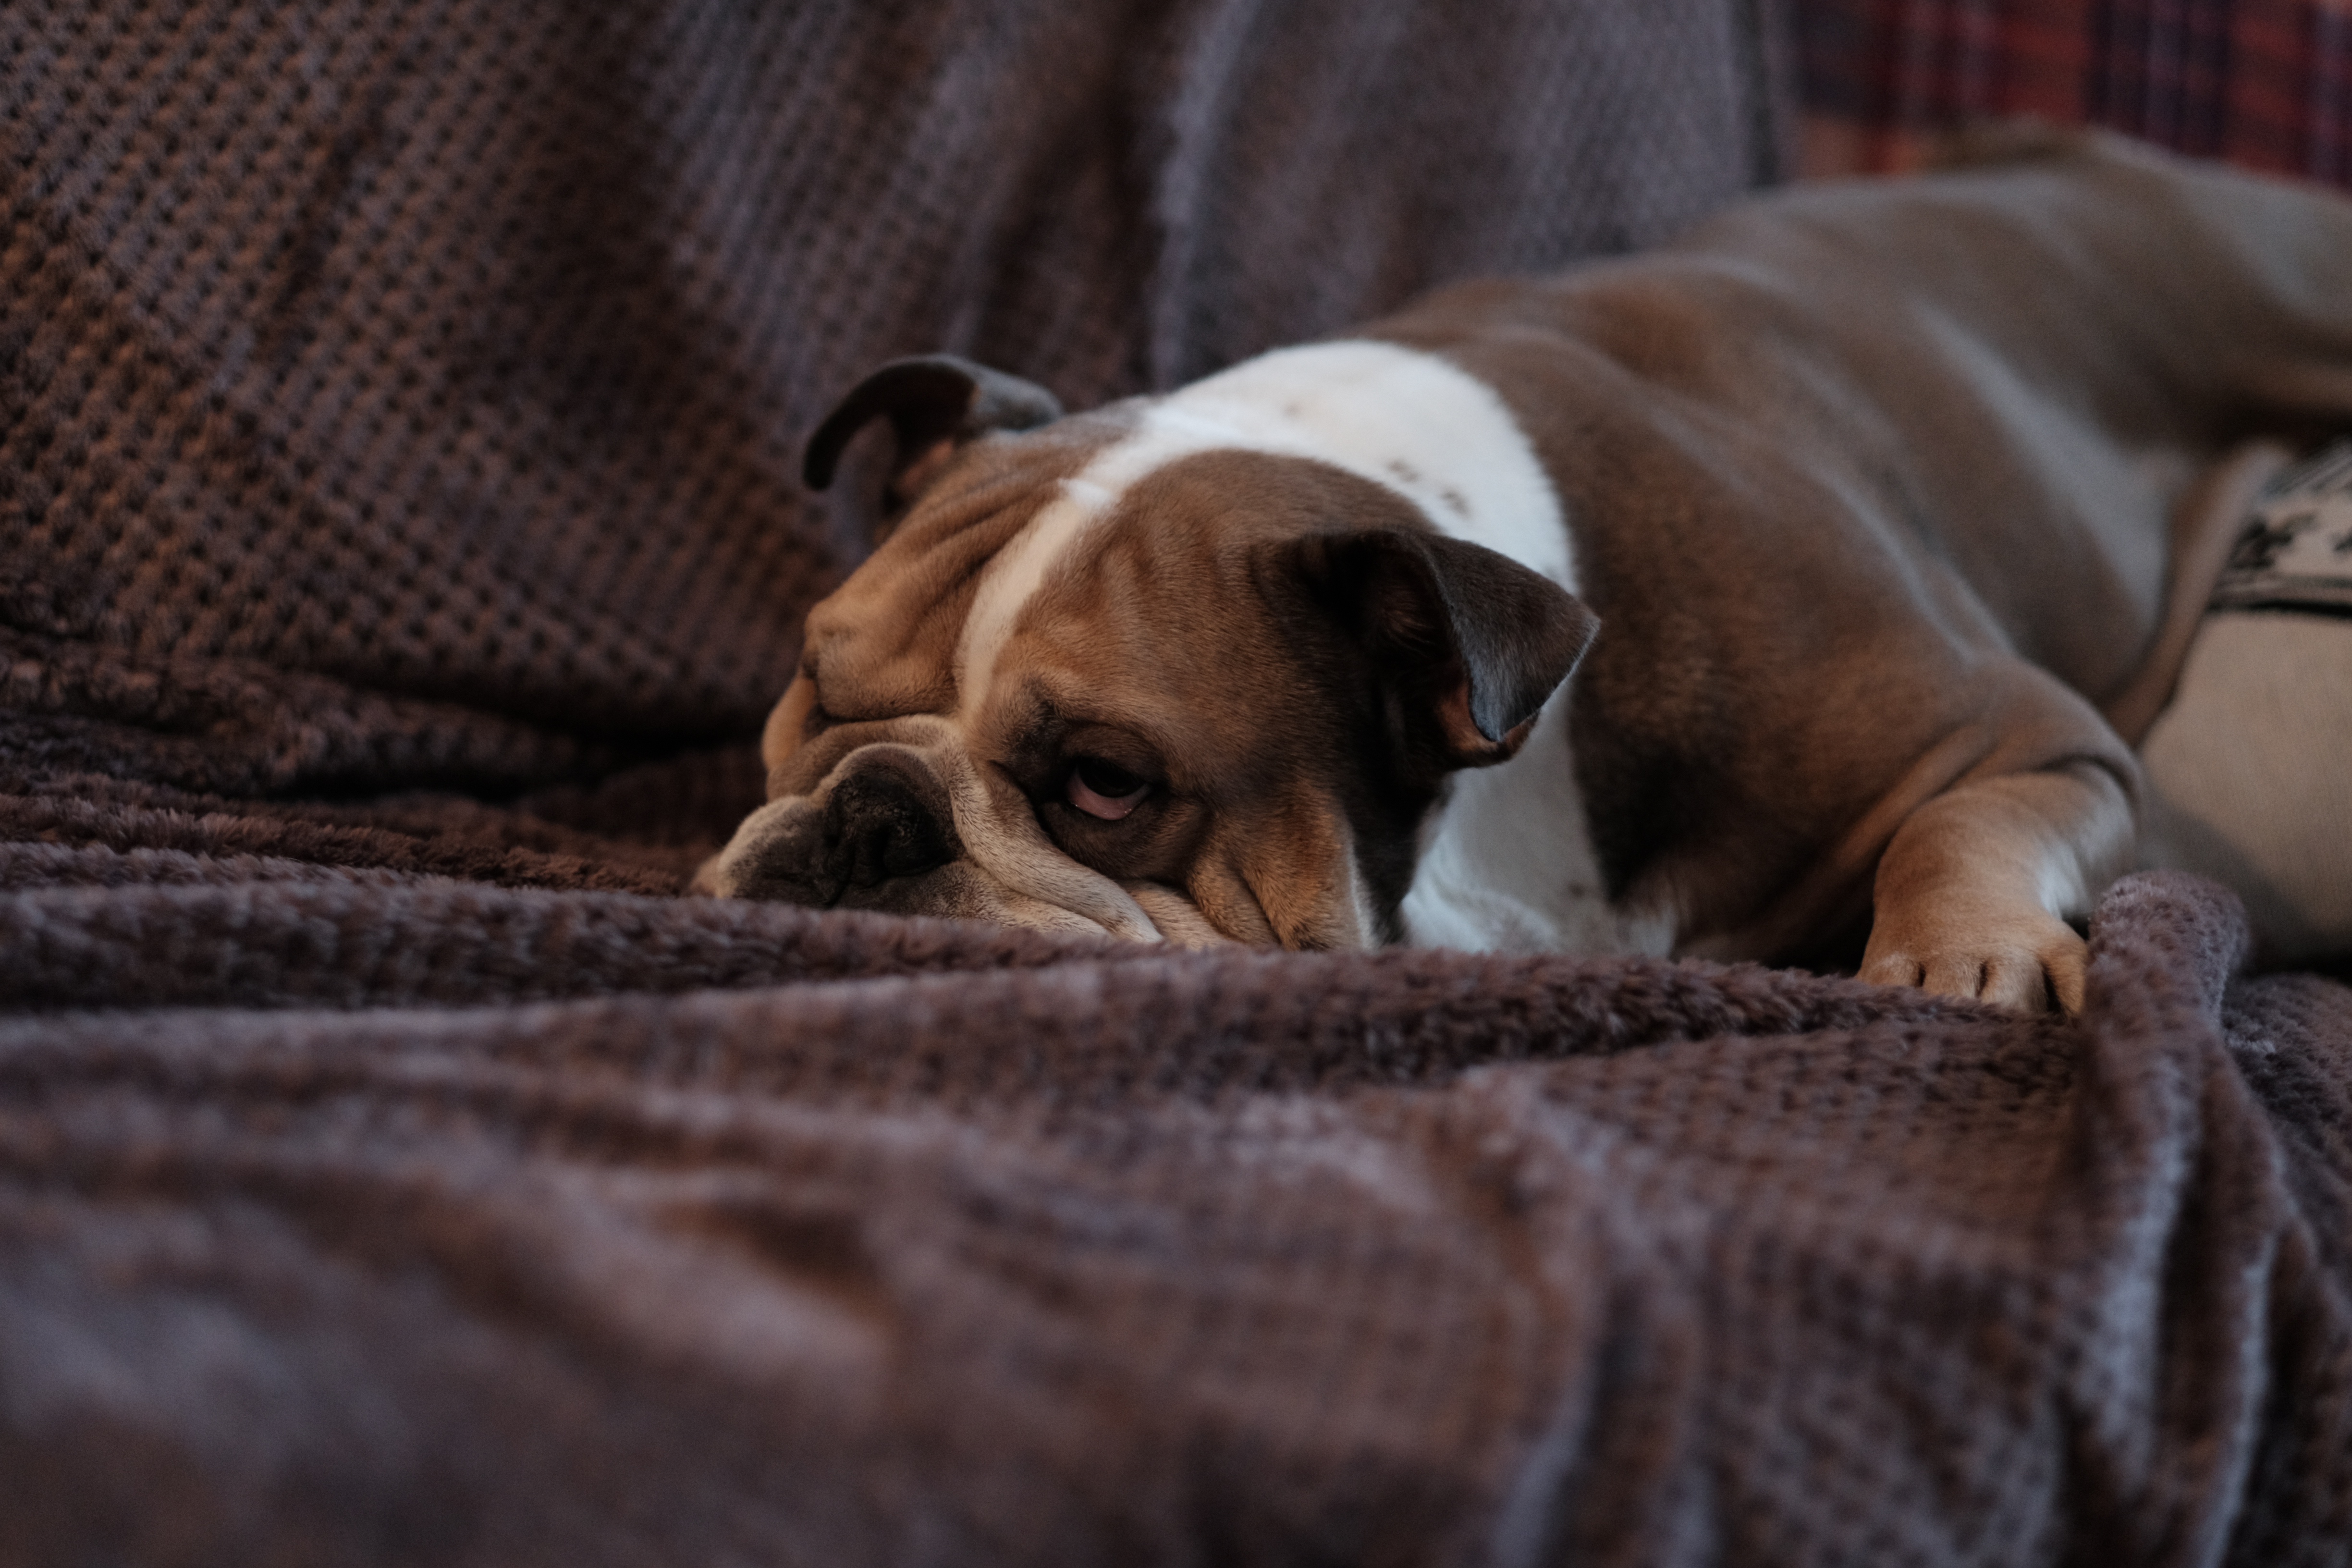
dog, mammal, vertebrate, dog breed, canidae, old english bulldog, olde english bulldogge, carnivore, bulldog, snout, puppy, british bulldogs, companion dog, australian bulldog, toy bulldog, fawn, non sporting group, valley bulldog, wrinkle, boxer, sporting group, rare breed dog, nap